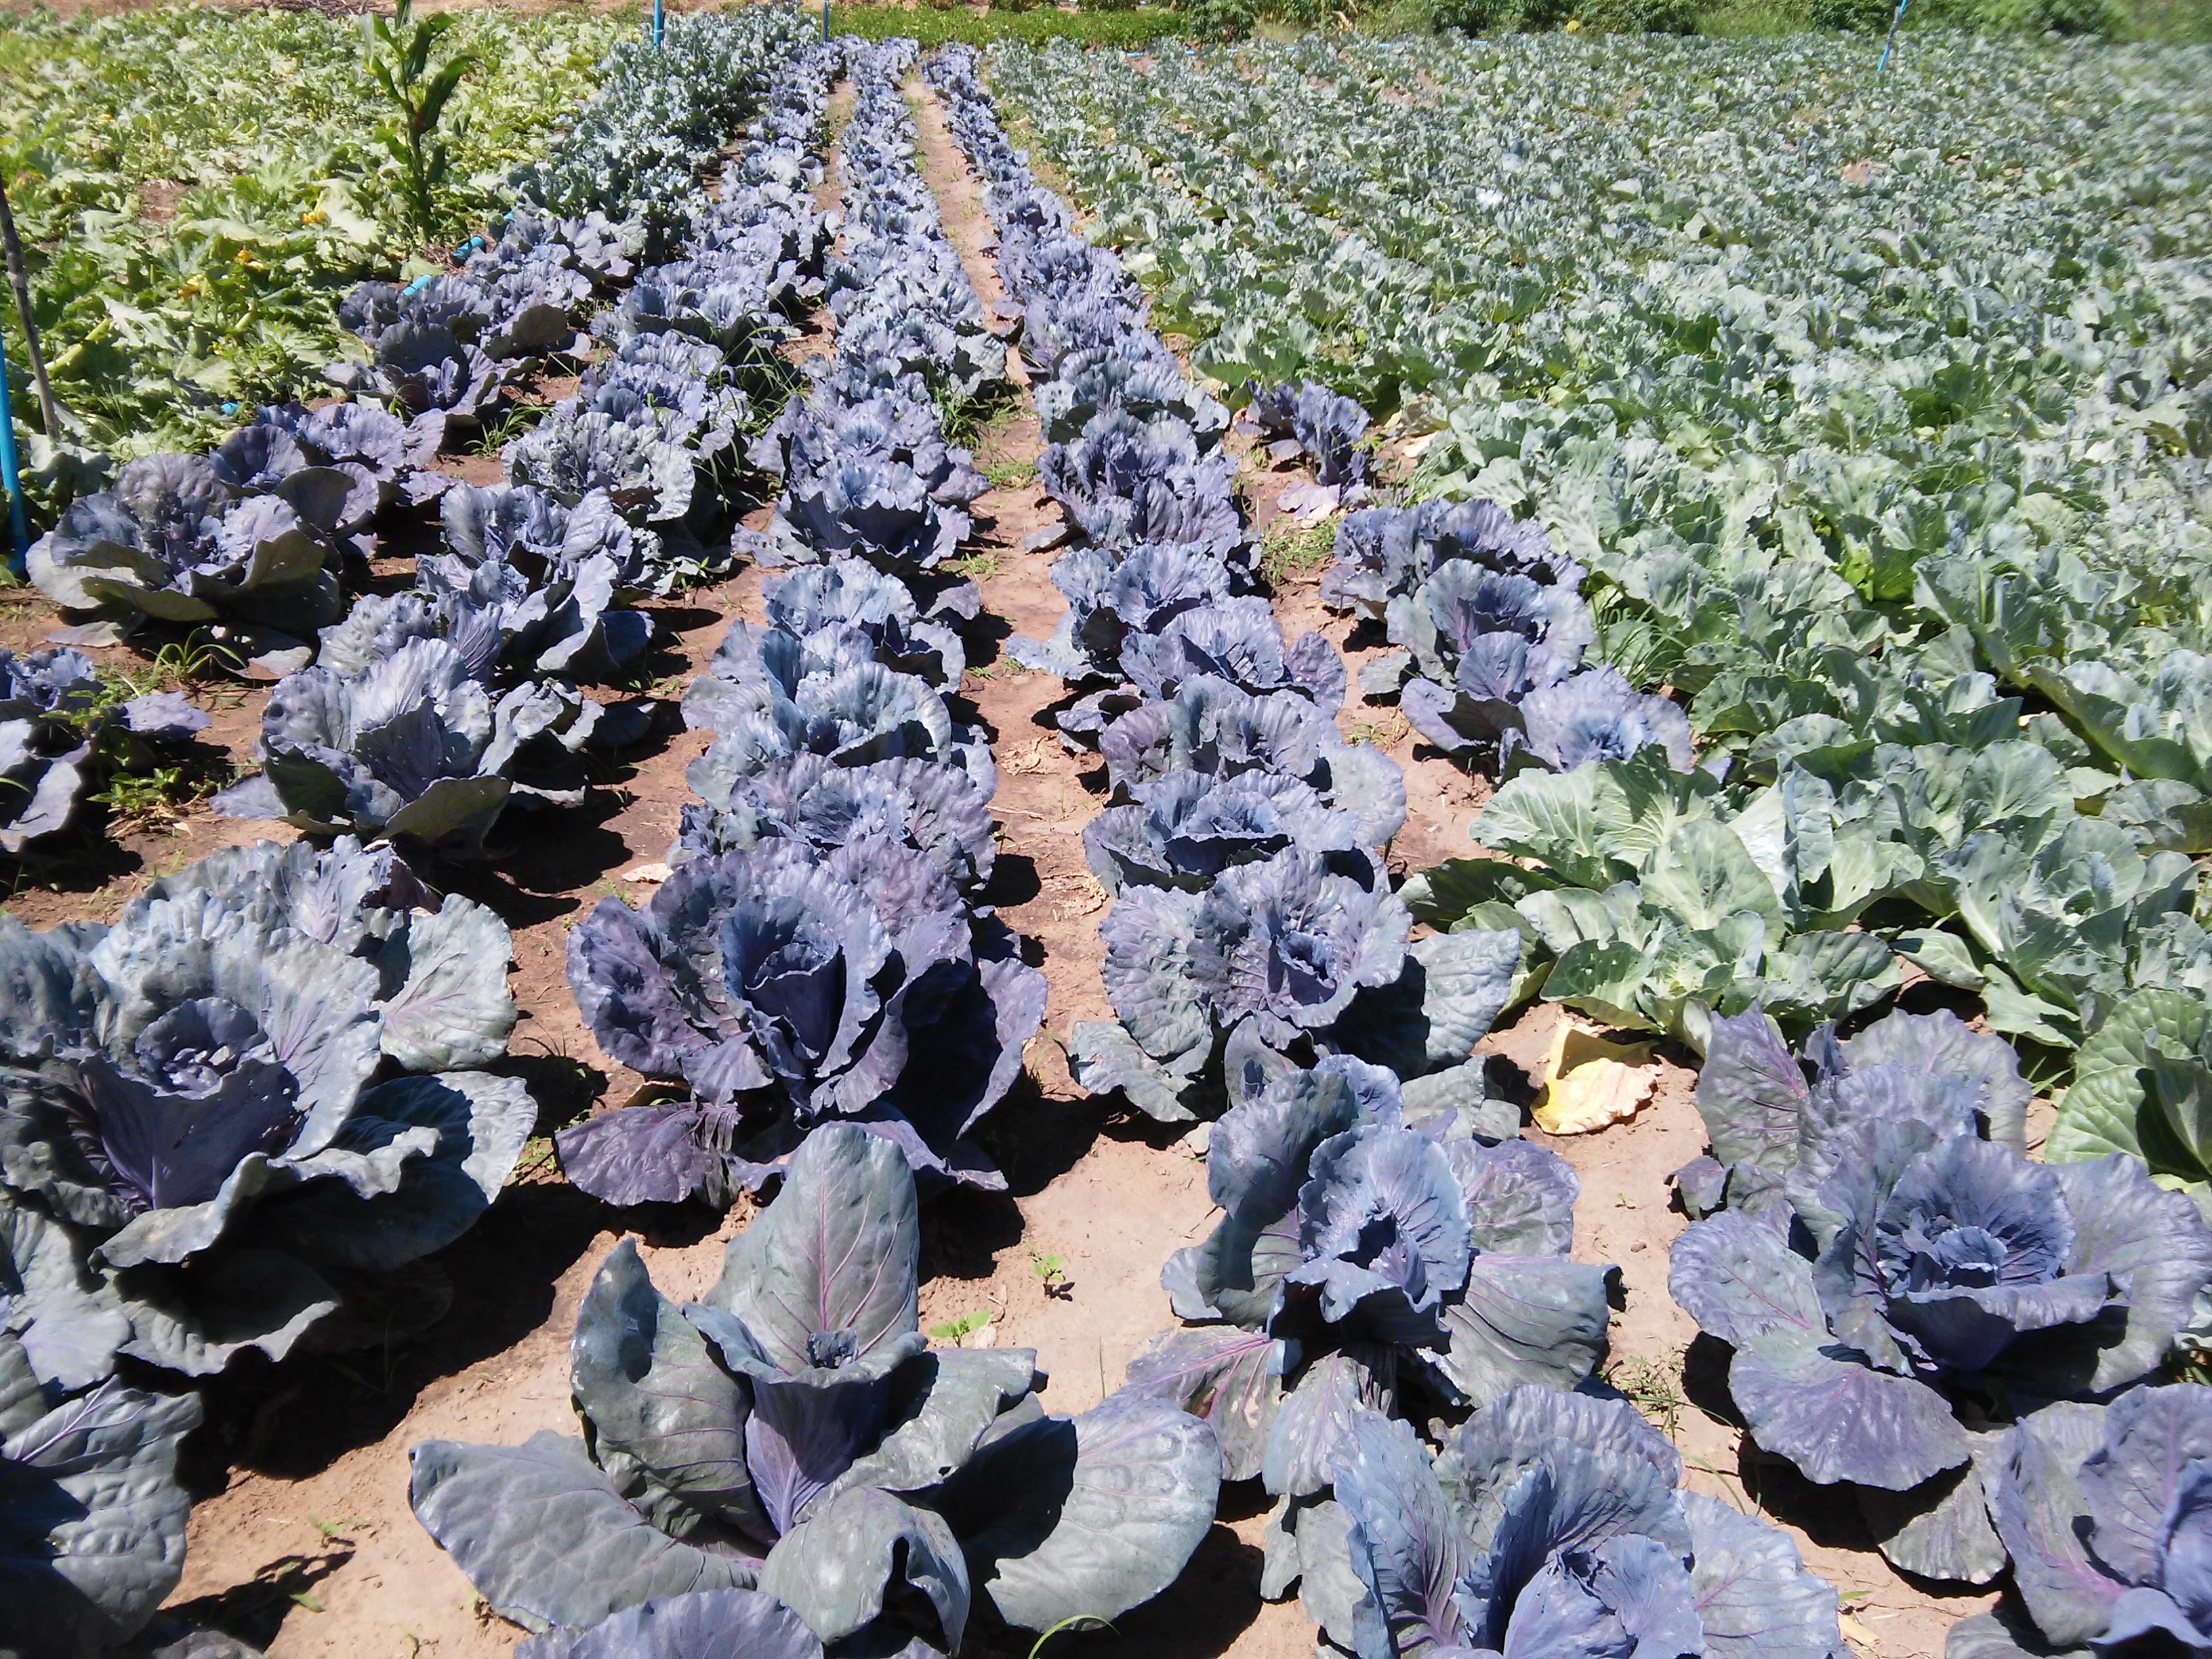
plant, field, leaf, flower, frost, food, produce, garden, horticulture, planting, cabbage, flowering plant, horta, land plant, juazeiro north